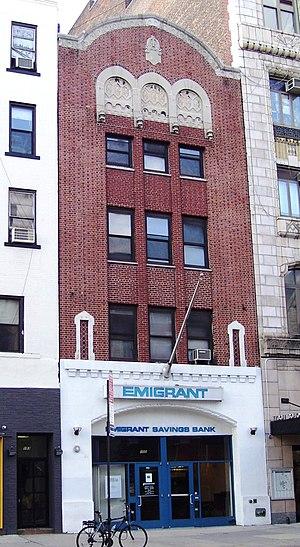
Le Fillmore East était une salle de concert gérée par Bill Graham, dans le quartier de East Village à New York.